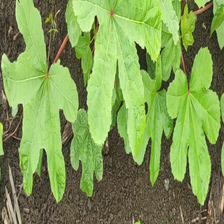
Weed species: Little_Mallow(Malva parviflora)